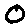
Label: 0